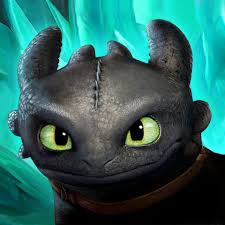
Portrait style: Cartoon Portrait